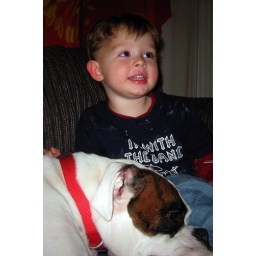
The other sweetest little two year old boy in the world. And the sweetest little two year old dog in the world.